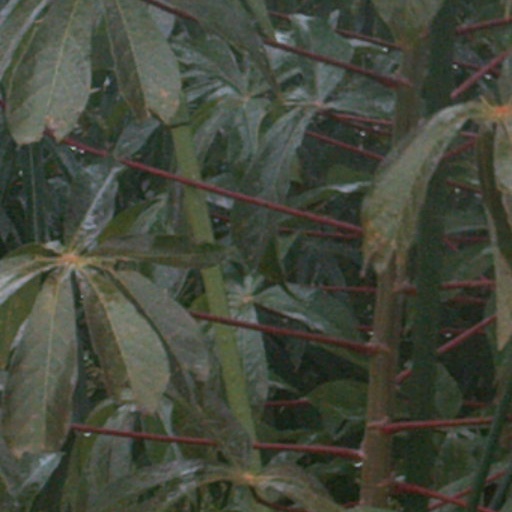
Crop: cassava